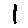
Label: 1